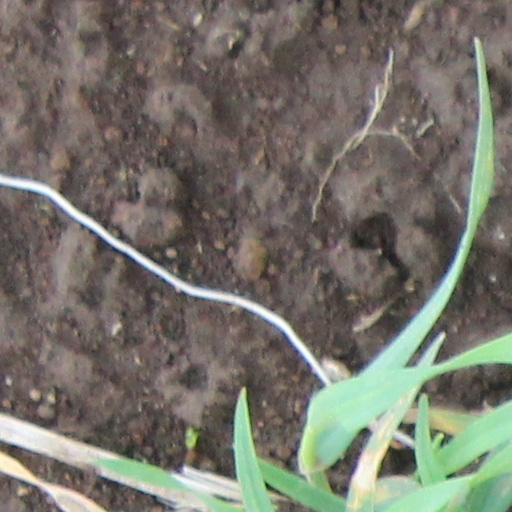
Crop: wheat